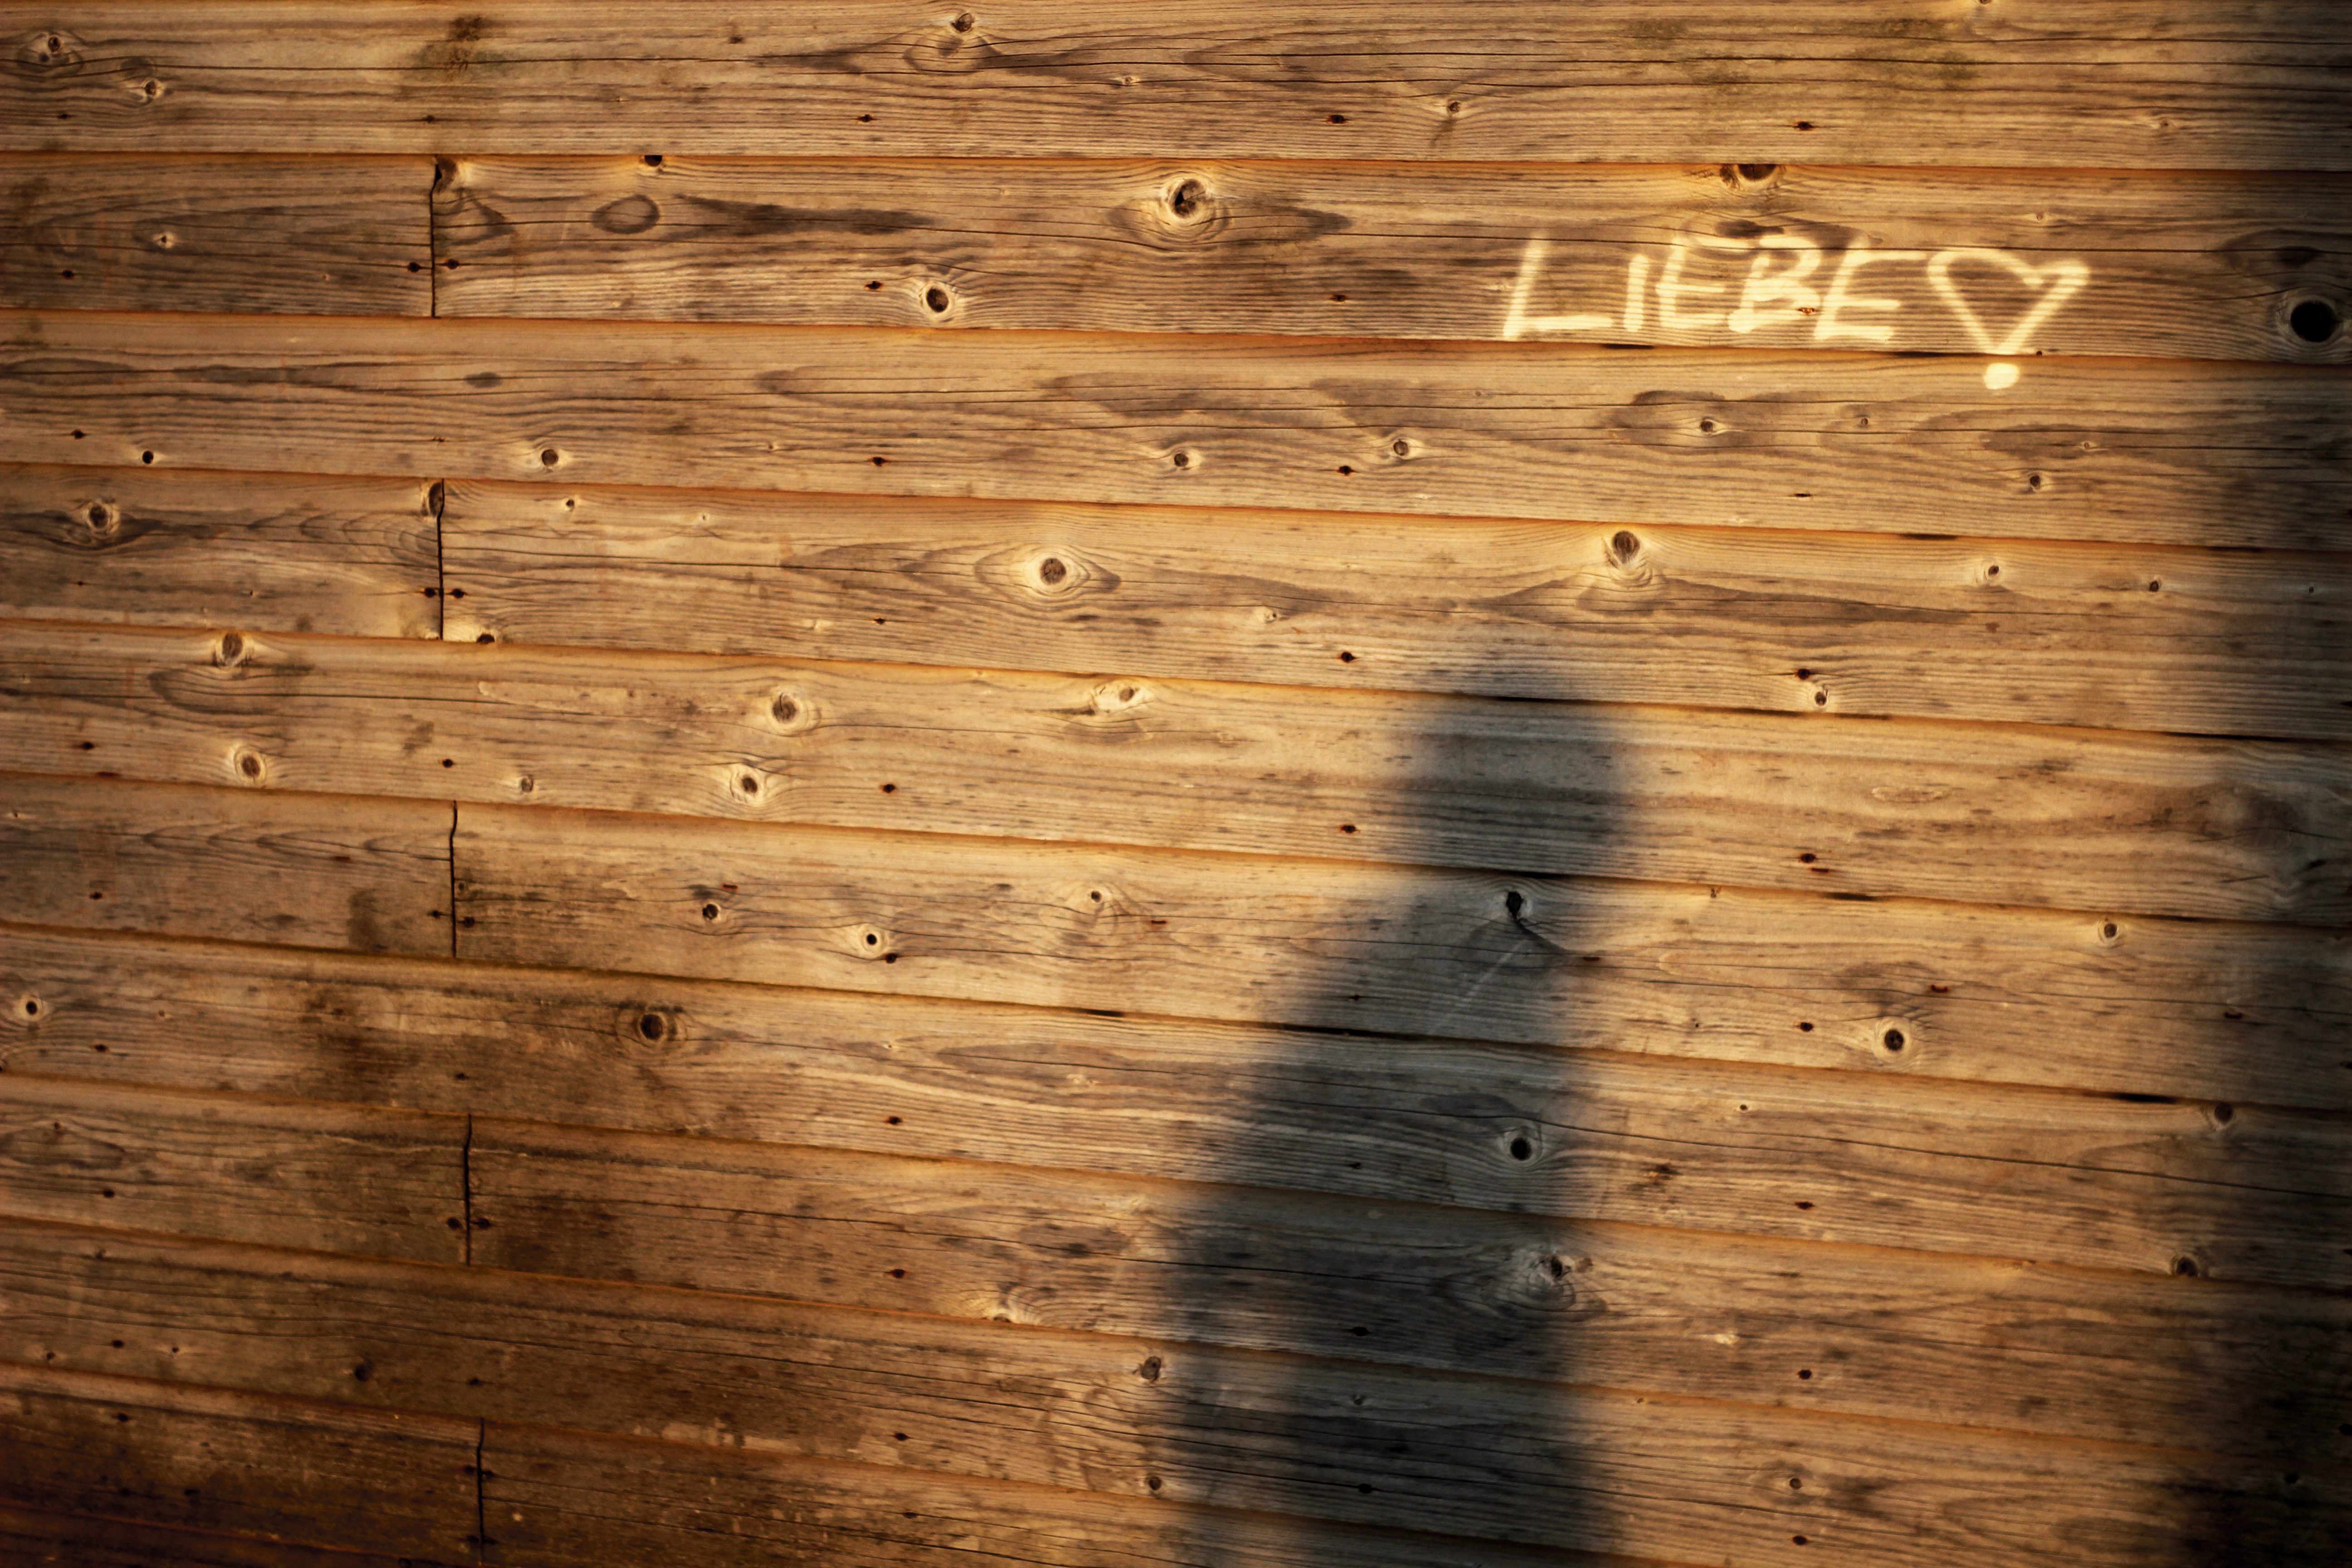
wood, texture, plank, floor, wall, lumber, hardwood, flooring, wood flooring, man made object, laminate flooring, wood stain